Siping (rubber)

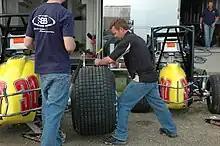
Billy Boat siping a sprint car tire

Fine slits are cut into the tire with a narrow blade, not near the size of a groove. Racing tires are siped to increase speed. The increased traction allows better contact to the racing surface for increased braking, acceleration, and turning. The sipes allow the tire to heat quicker at the start of their use and cool quicker.